Chinese hwamei

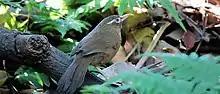

Oriental Bird Images – hwamei